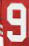
Number: 9